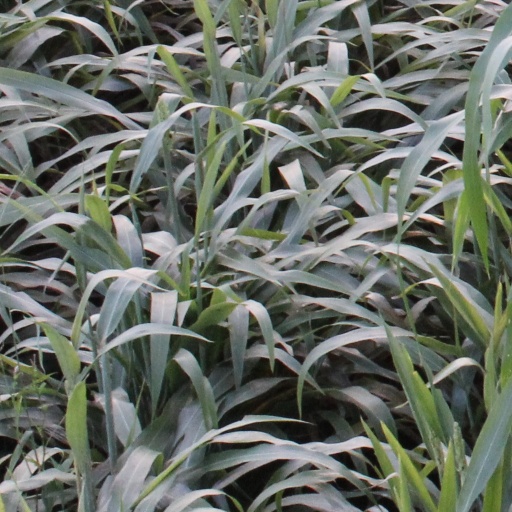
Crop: sorghum